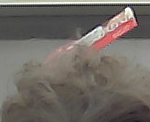
Product: kinder_chocolate